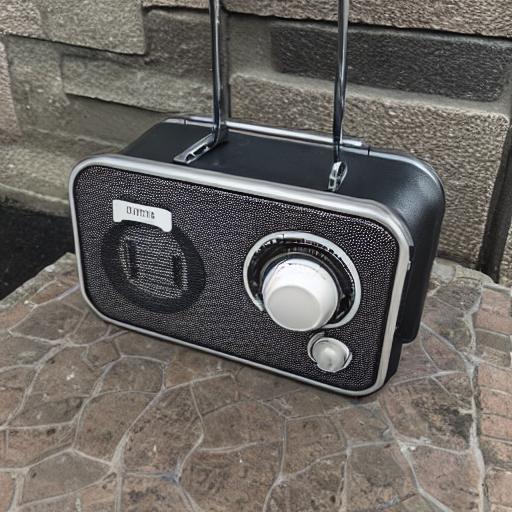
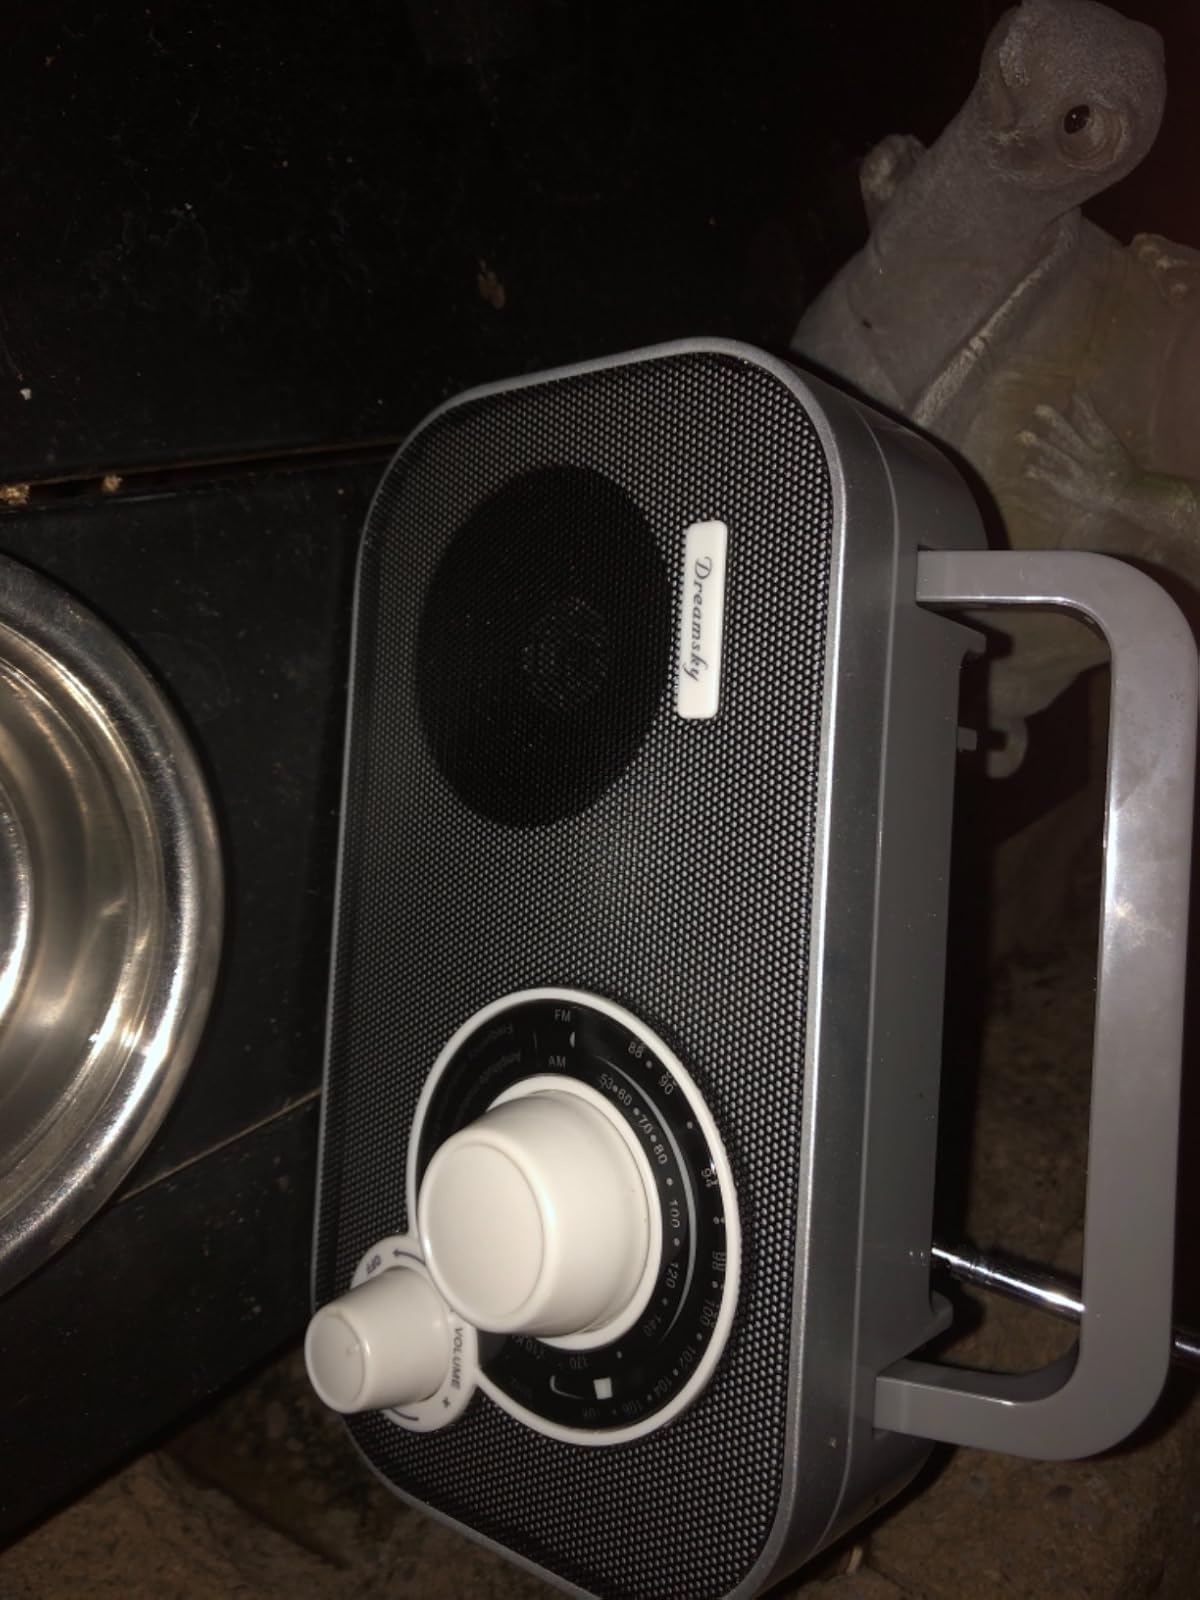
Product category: radio
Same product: no